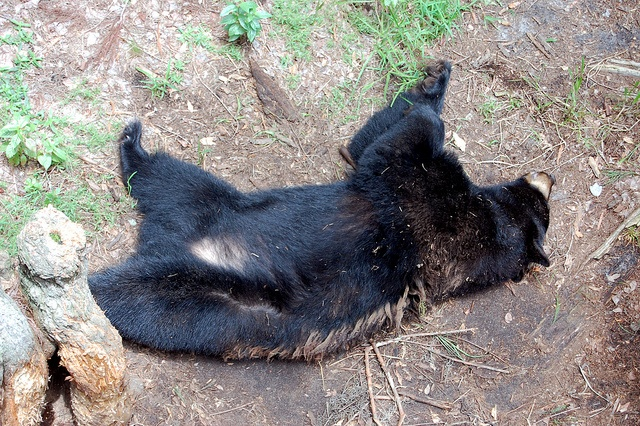
a close up of a bear laying on a dirt ground
A black bear is laying outside in the dirt.
A black bear rolling around on it's back on a field.
A black bear lying on the ground in the dirt.
A black bear rolling around in the grass.